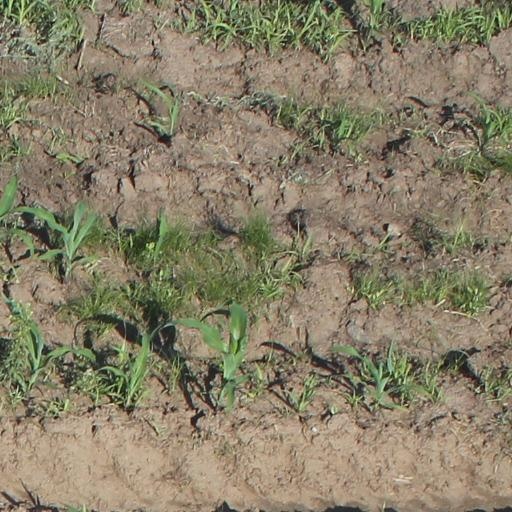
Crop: maize; corn